Miroslav Verner

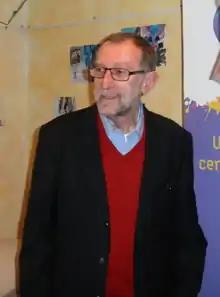
Miroslav Verner (2013)

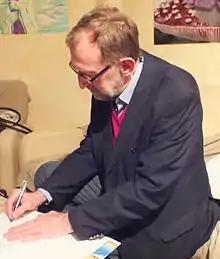
Miroslav Verner

Miroslav Verner (born 31 October 1941) is a Czech egyptologist, who specializes in the history and archaeology of Ancient Egypt of the Old Kingdom and especially of the Fifth Dynasty of Egypt.